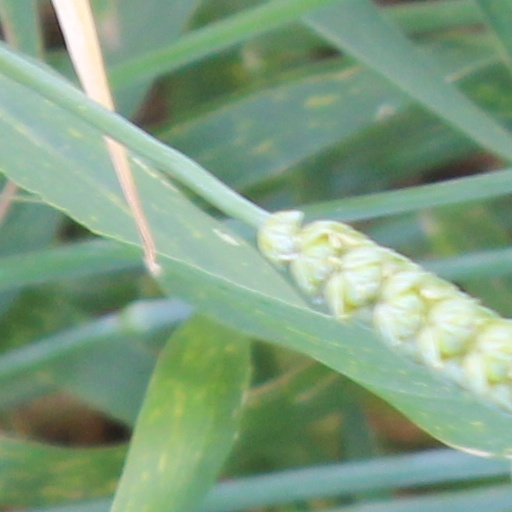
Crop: wheat